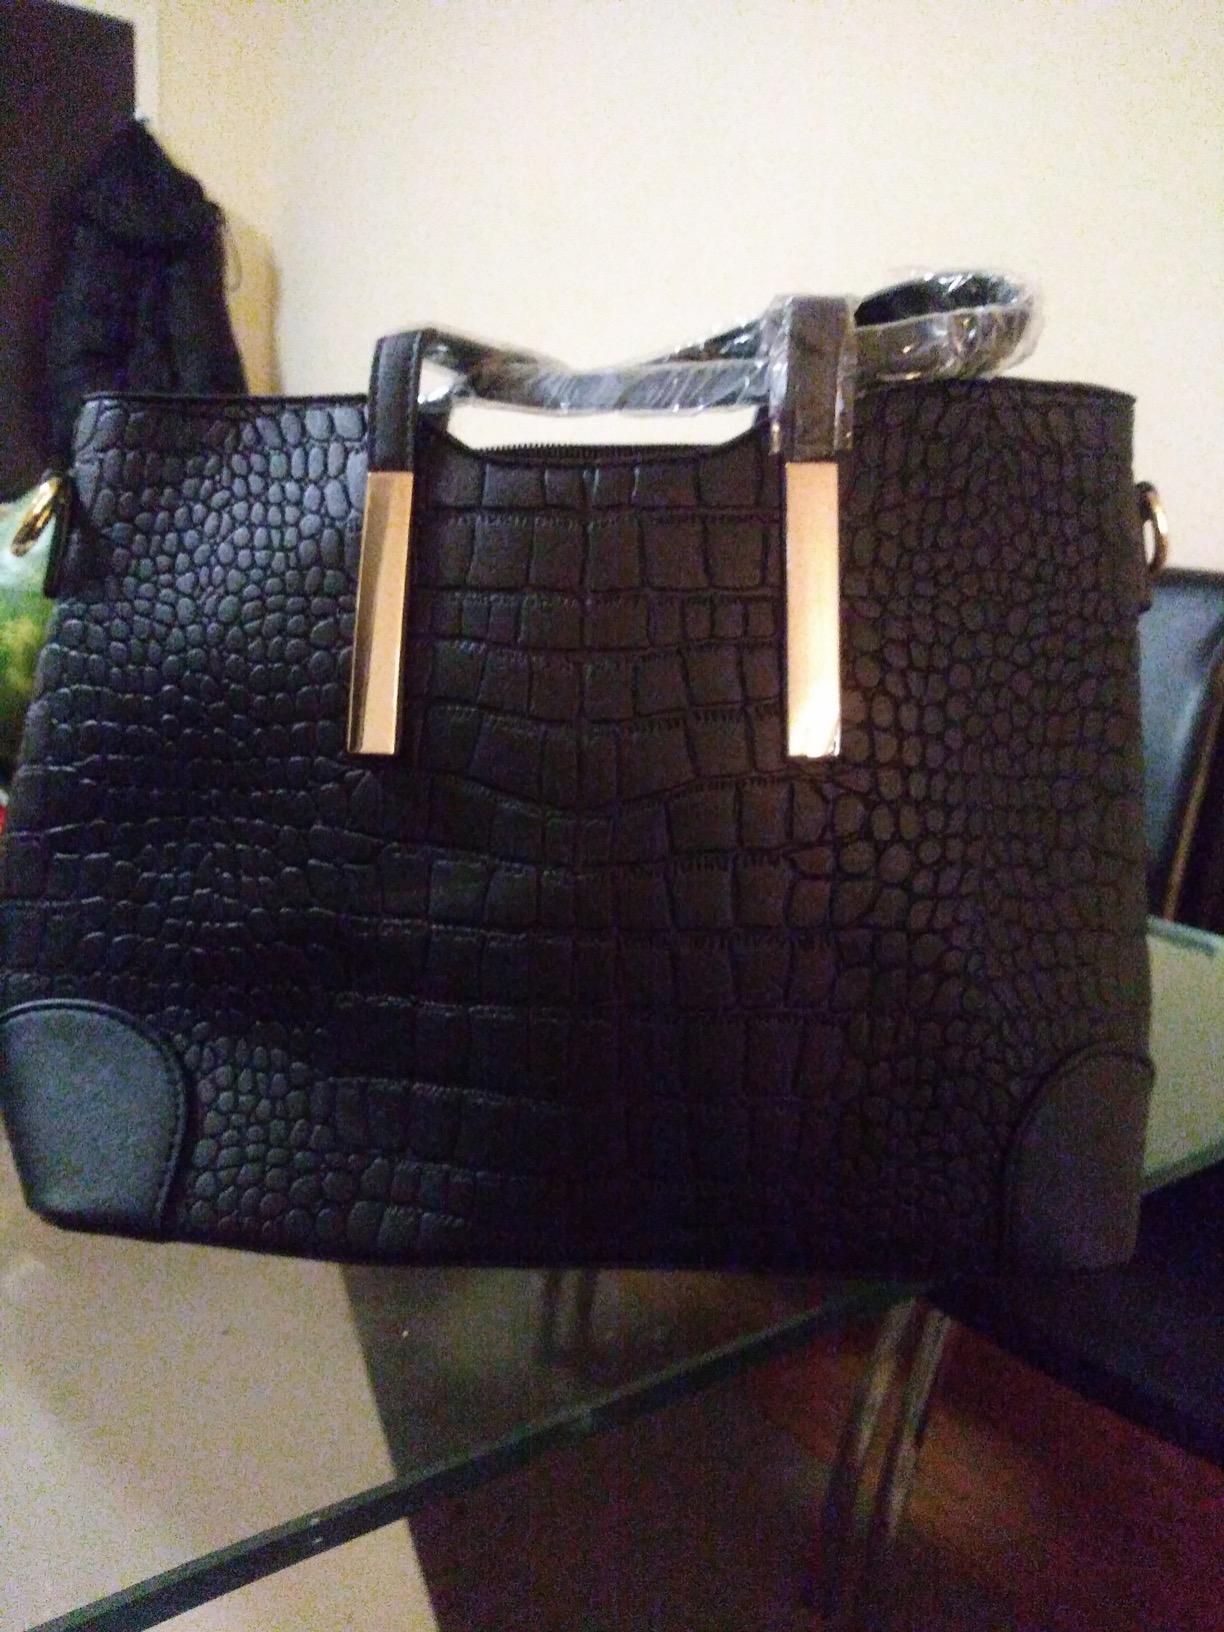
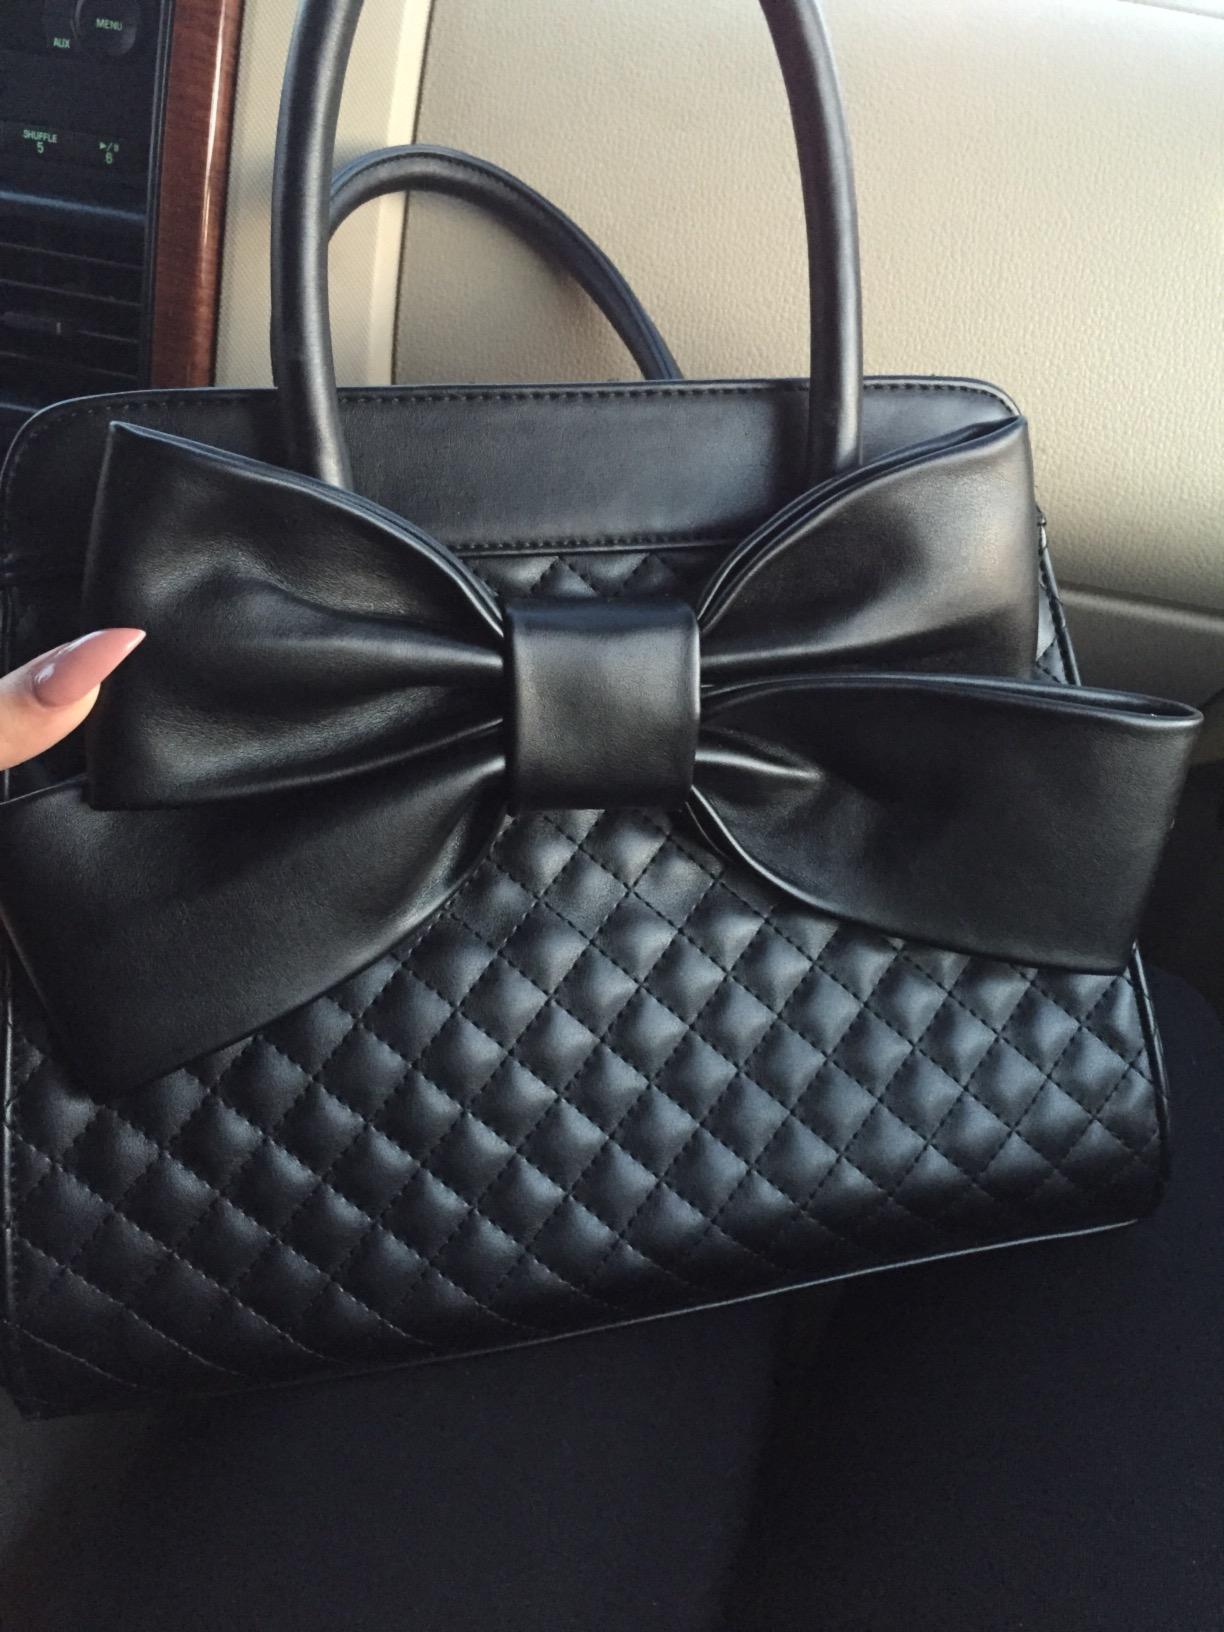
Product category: accessories_handbag
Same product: no